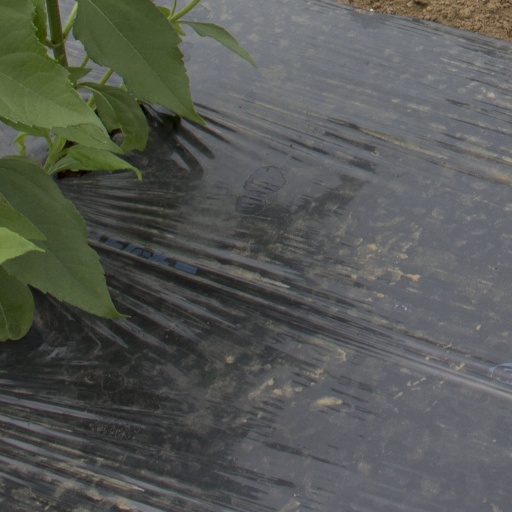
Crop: Jerusalem artichoke